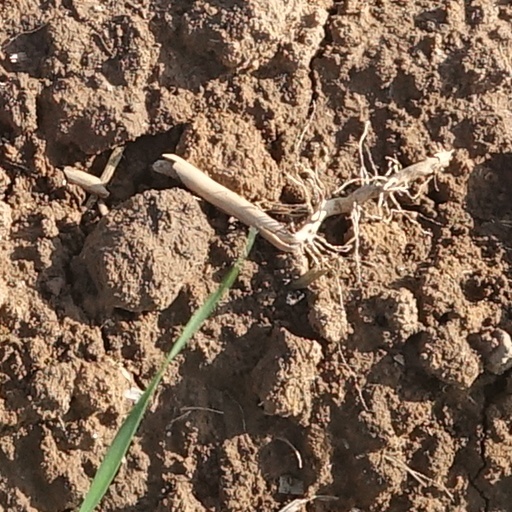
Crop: wheat